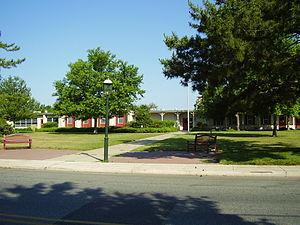
Cape May City Elementary School (École primaire du ville de Cape May)